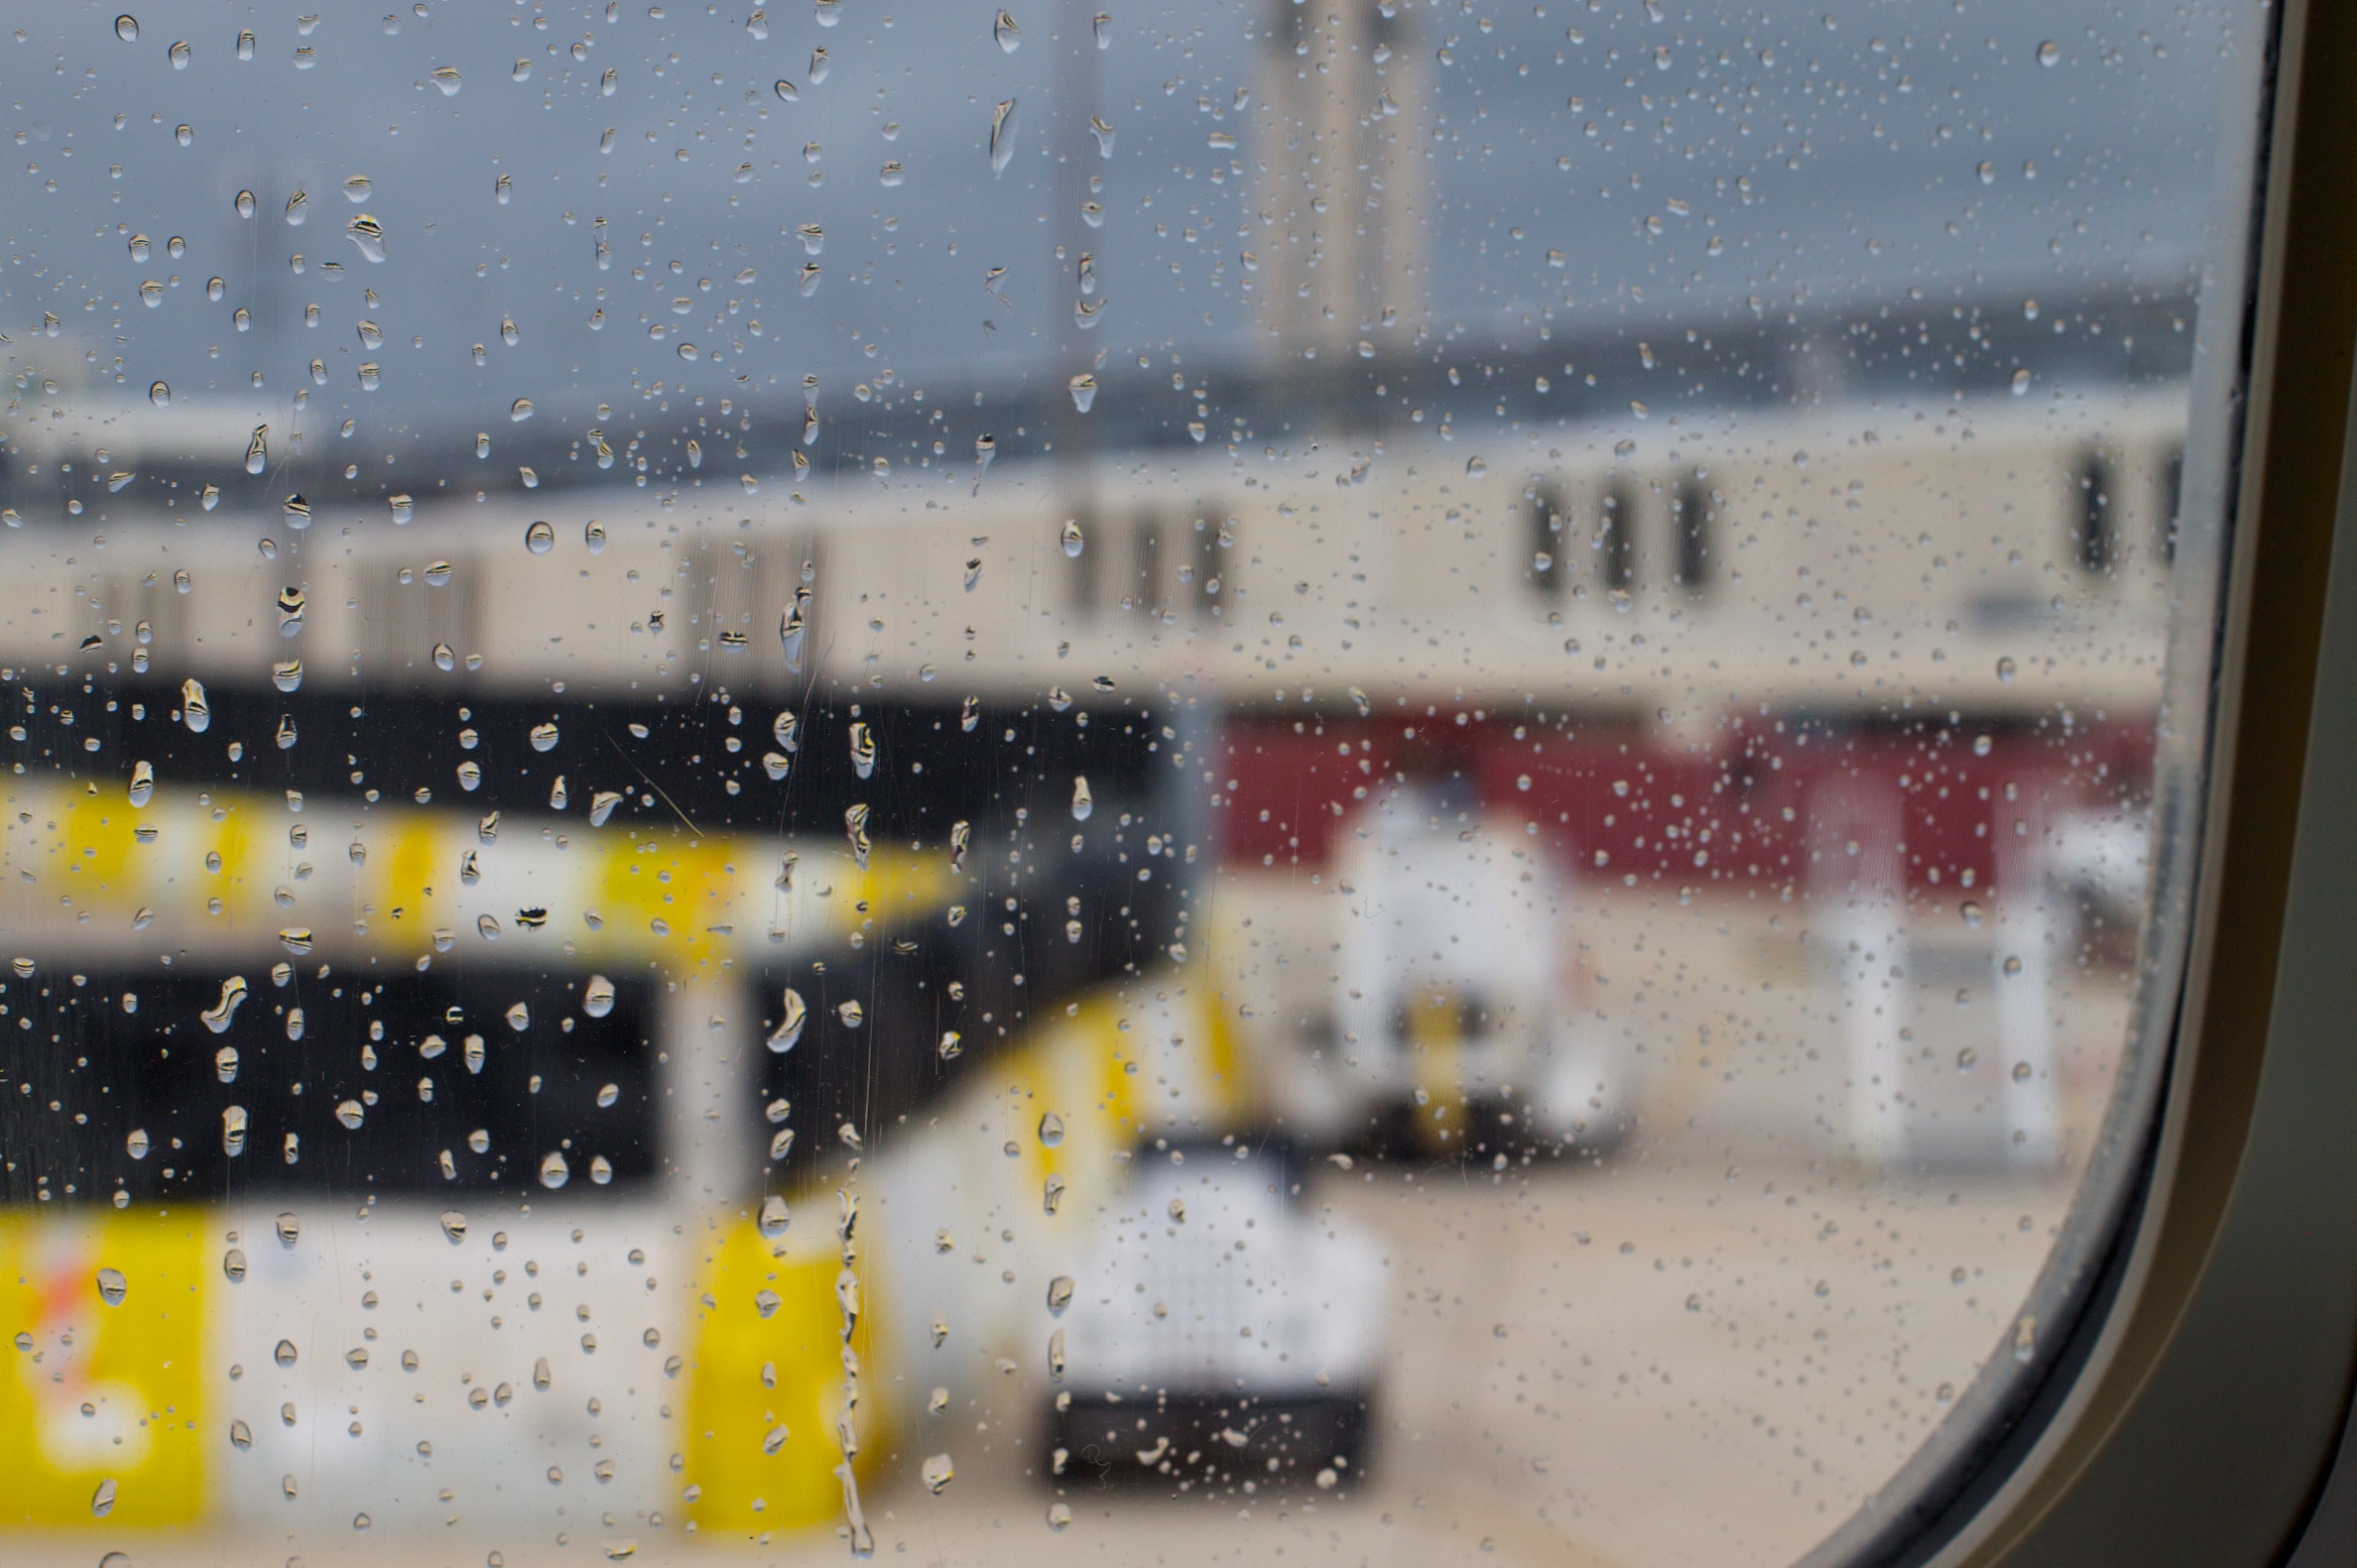
snow, number, wall, color, weather, art, shape, dailyshoot